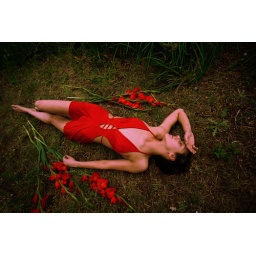
sleeping beauty in red